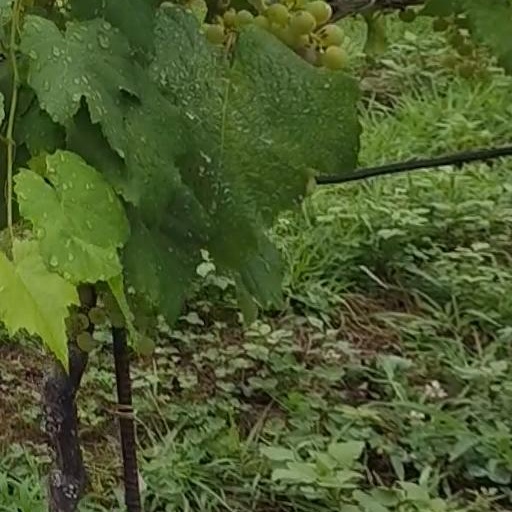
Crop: grape